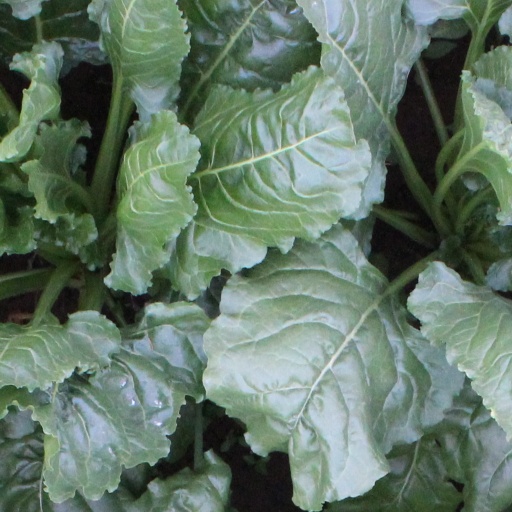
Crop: sugar beet